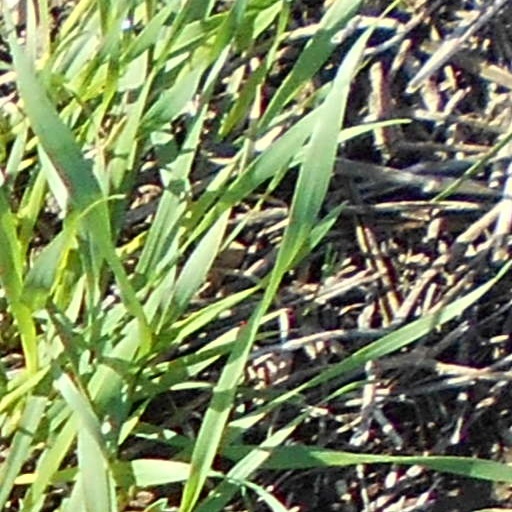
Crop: wheat